Fox Evil

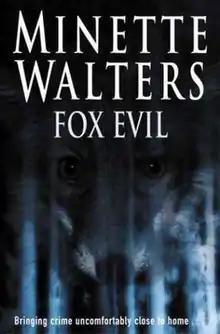
First edition

Fox Evil is a 2002 novel by British crime-writer Minette Walters. It won the Crime Writers' Association Gold Dagger in 2003, making her one of the few writers to win the award more than once.